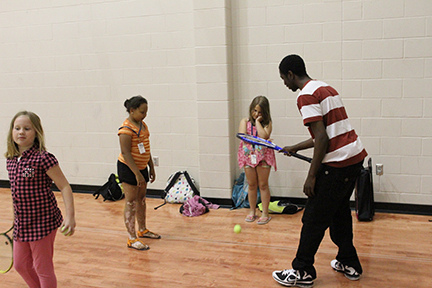
một người đàn ông và ba cô bé đang đứng ở trong nhà với dụng cụ chơi tennis